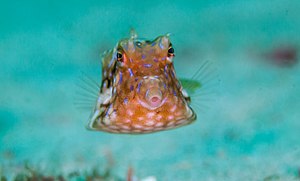
Hav / Liv i havet / Dyr og andet havliv
En Lactoria fornasini
Havet er den forbundne masse af saltvand, der dækker mere end 70 % af Jordens overflade. Det modererer Jordens klima og spiller vigtige roller i vandets kredsløb, kulstofkredsløb og kvælstofkredsløb. Havet er blevet berejst og udforsket siden oldtiden, mens videnskabelige studier af havet — oceanografi — stammer tilbage fra kaptajn James Cooks opdagelsesrejser i Stillehavet mellem 1768 og 1779. Ordet hav bruges også til at betegne mindre dele af havet, der ligger halvt indlands såvel som store salte indlandssøer såsom det Kaspiske hav og Dødehavet.